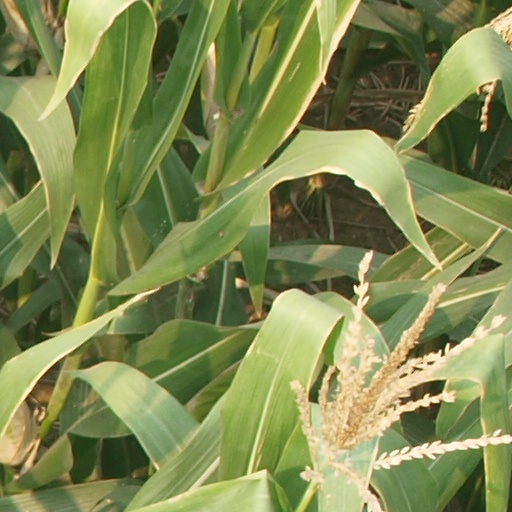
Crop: maize; corn